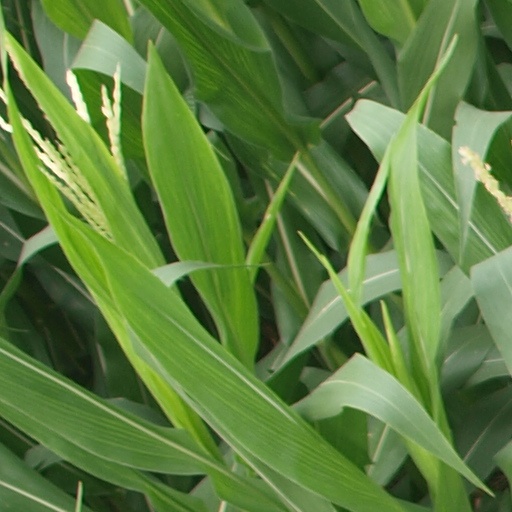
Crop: maize; corn